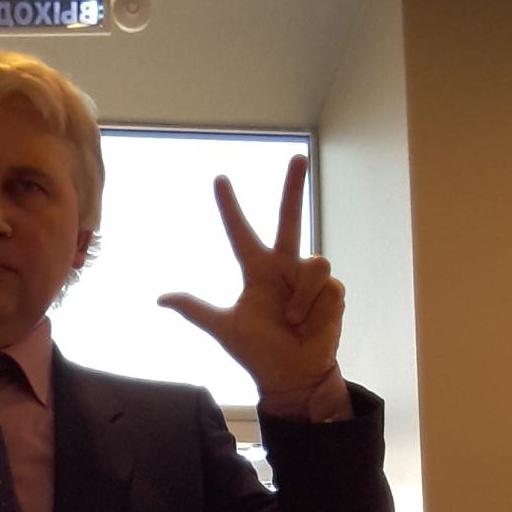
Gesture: three2